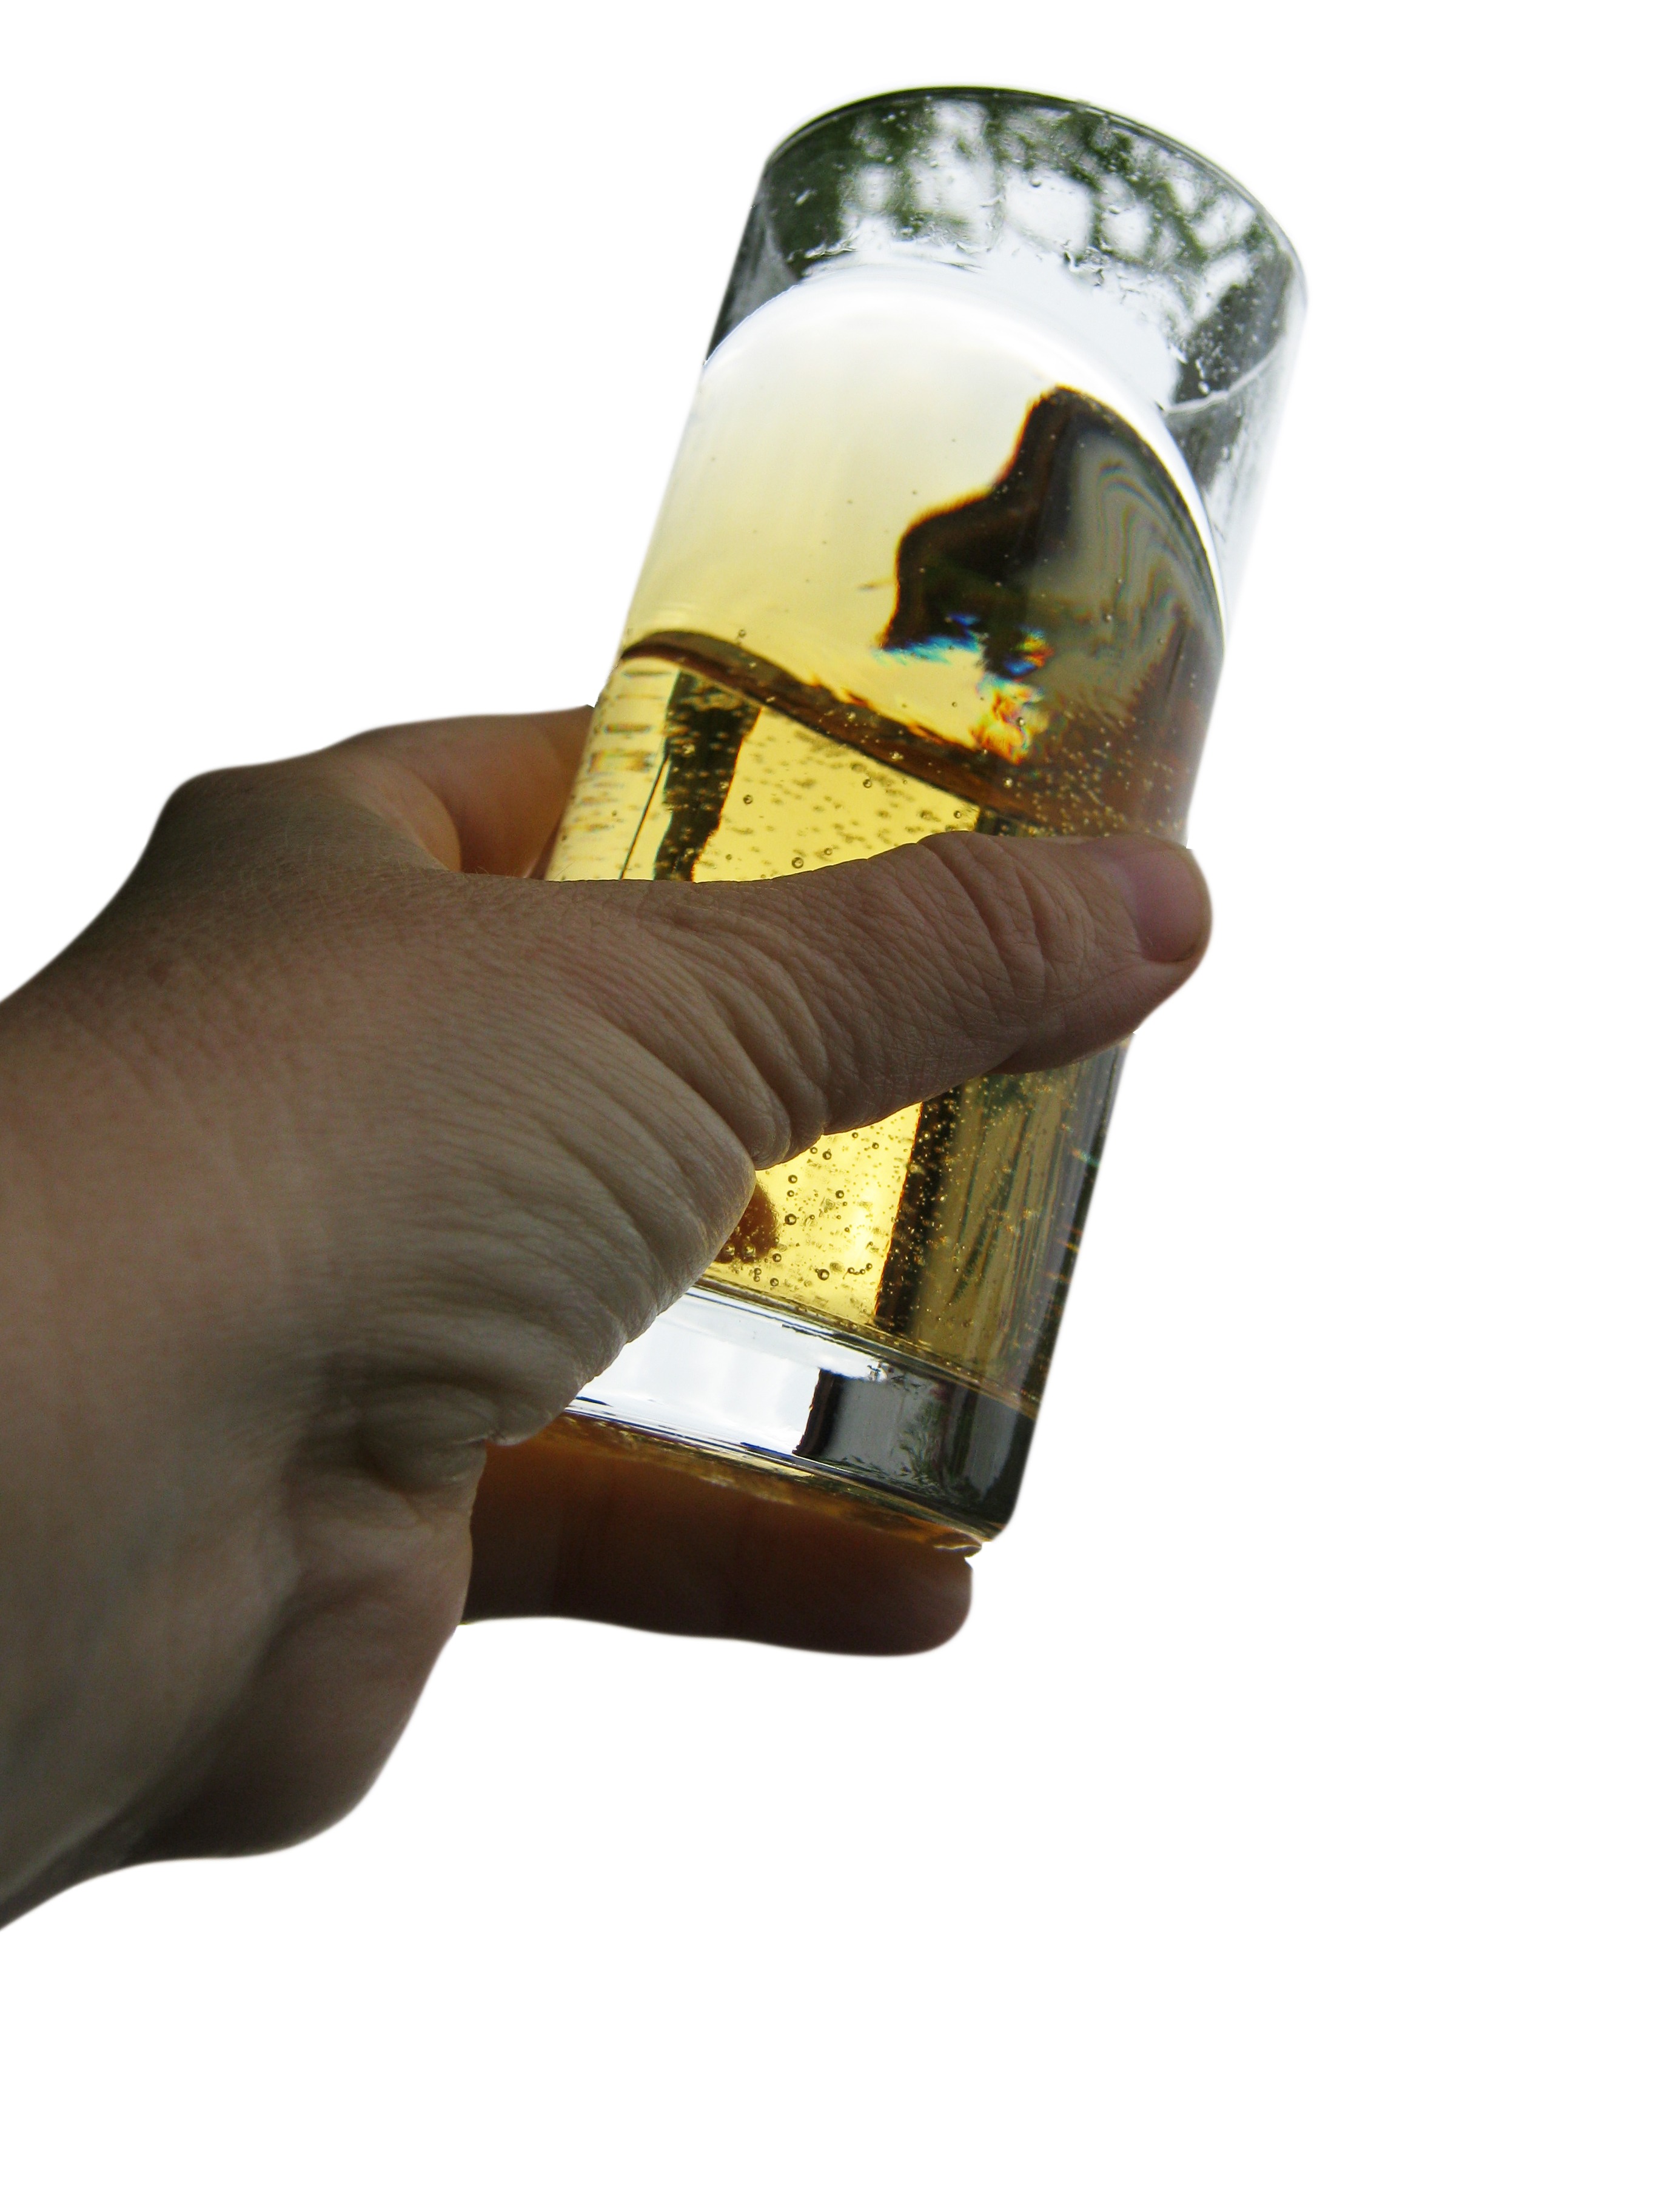
hand, wine, vintage, glass, finger, autumn, bottle, arm, grapes, footwear, palatinate, wine harvest, wine tasting, new wine